Wienerlied

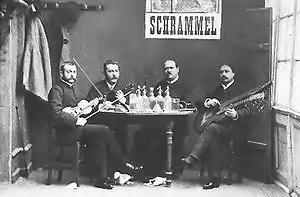
The Schrammel quartet in 1890

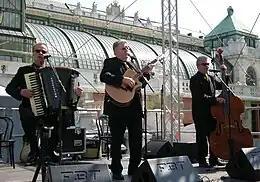
Trio Wien, "Stadt.Fest.Wien 2009"

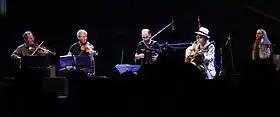
The Extremschrammeln, Donauinselfest 2008

The Wienerlied (German, literally: Viennese song, pl. Wienerlieder) or Weanaliad (viennese, pl. "Weanaliada") is a traditional song genre which has its roots in Austria's capital and largest city, Vienna. Wienerlieder often center on life in Vienna. They are almost exclusively sung in Viennese German, a local Austro-Bavarian dialect. The Wienerlied is a unique musical and socio-cultural phenomenon, a psychograph of the Viennese way of life; a mix between idealism, joie de vivre and desperation.